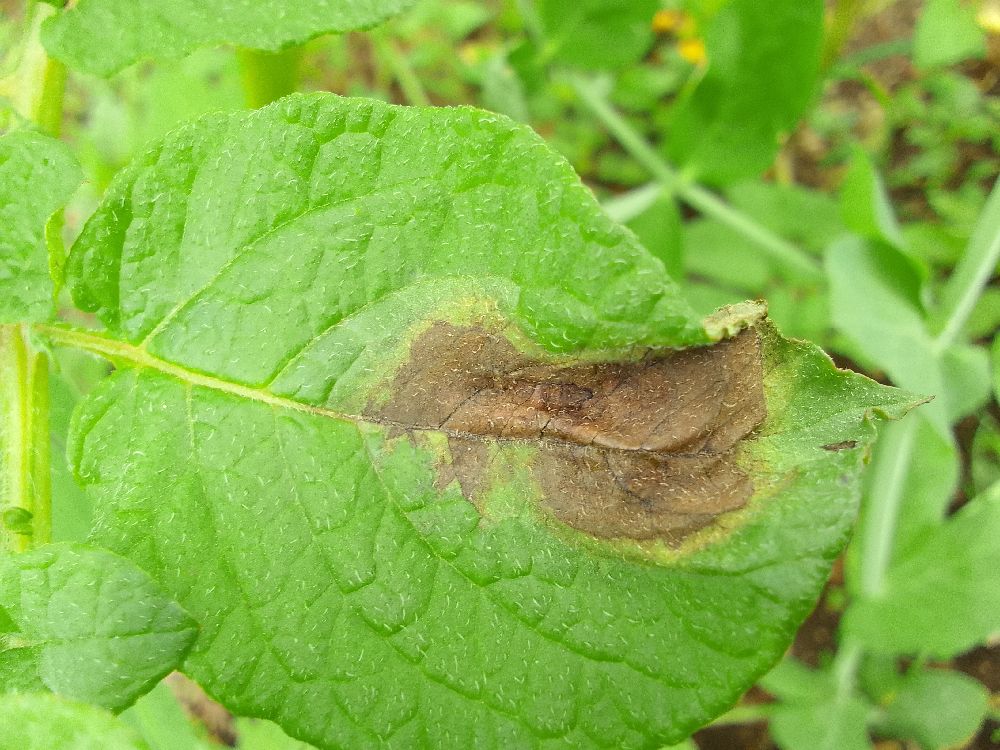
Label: Late blight